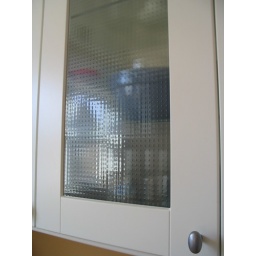
Stippled glass in IKEA's Adel white door.